Fuad El-Hibri

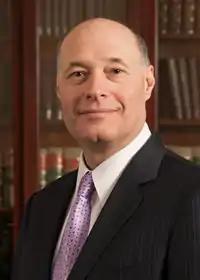
Official photo portrait of Fuad El-Hibri

Fuad El-Hibri (March 2, 1958 – April 23, 2022) was a German-American businessman and philanthropist, and founder of Emergent BioSolutions.